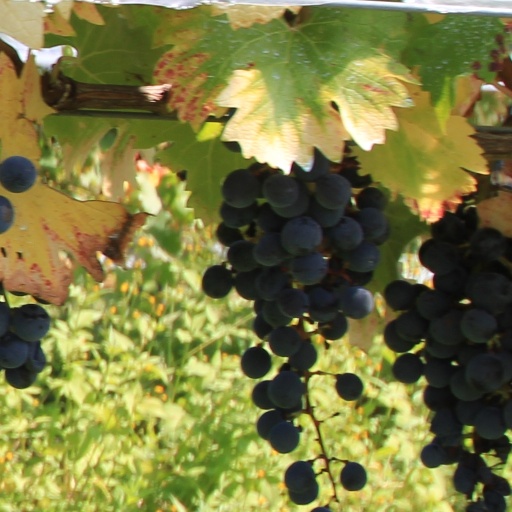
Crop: grape